If I Were a Rich Man (film)

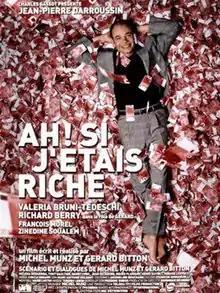
Theatrical release poster

If I Were a Rich Man ("Ah! Si j'étais riche") is a 2002 French film written and directed by Gérard Bitton and Michel Munz.